Herennius Etruscus

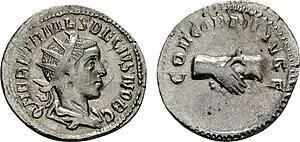
Antoninianus of Etruscus as "Caesar", AD 250. Legend: HER. ETR. MES. DECIVS / CONCORDIA

Quintus Herennius Etruscus Messius Decius was the son of Decius, a Roman general who later became emperor, and Herennia Etruscilla, his wife. His birth date is sometimes given between 220 and 230, but there is no way to confirm this. Etruscus was probably a young boy when he was proclaimed emperor in 251, as depicted in his coins.